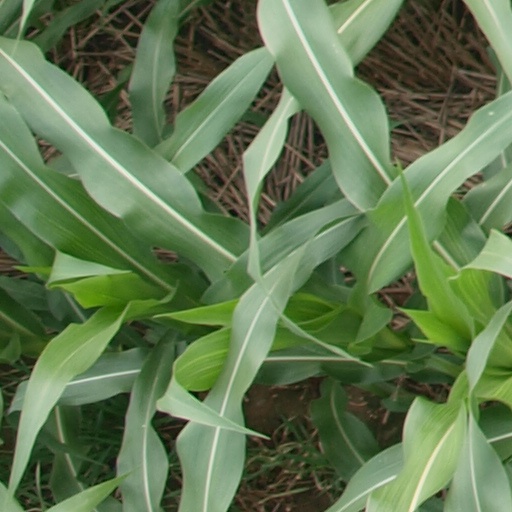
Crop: maize; corn